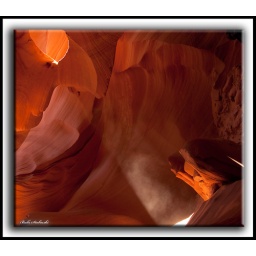
A lot of the rock formations in the canyons look like animals and people.This one was an eagle blowing smoke.